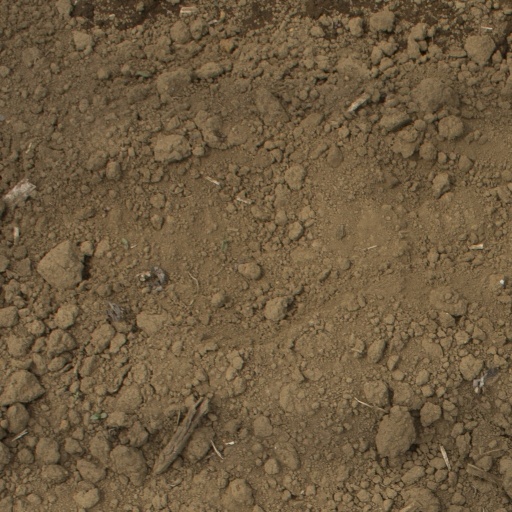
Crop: Jerusalem artichoke